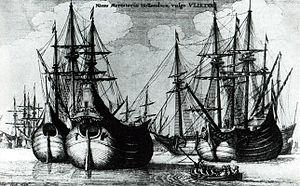
Une flûte est un type de navire de charge néerlandais équipé de trois mâts aux voiles carrées apparu à la fin du XVIᵉ siècle. Optimisé pour le transport, peu coûteux à produire, la flûte fut un facteur important dans l'essor du commerce maritime des Pays-Bas aux XVIIᵉ et XVIIIᵉ siècles. Le navire, très solide, navigue sur toutes les mers du monde et connait aussi des utilisations militaires dans la marine néerlandaise ou pour la Compagnie néerlandaise des Indes orientales. Au XVIIIᵉ siècle, la flûte conserve son rôle commercial mais son utilité militaire s'efface au profit des vaisseaux de ligne « armés en flûte » pour le transport de troupes.